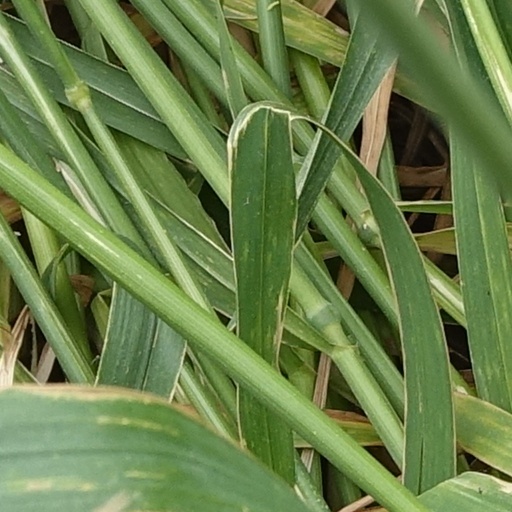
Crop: wheat